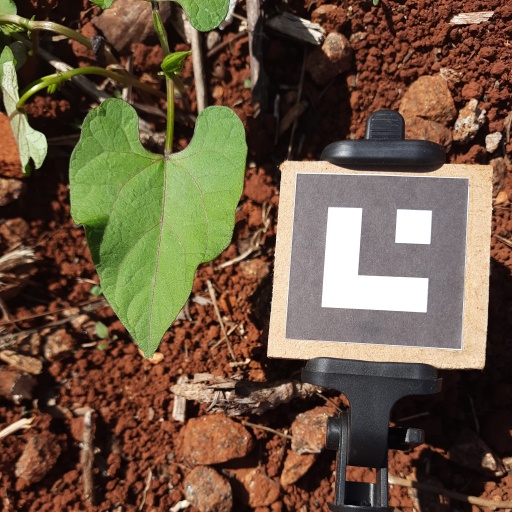
Observations: wavy surface, no eating holes, under sunlight